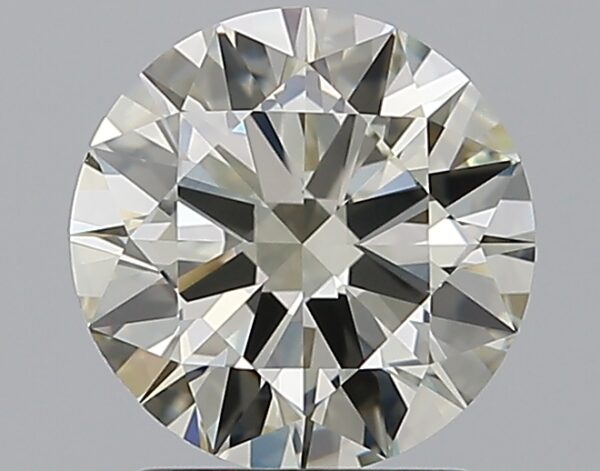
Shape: round
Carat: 1.7
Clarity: VS1
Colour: N
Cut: EX
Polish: VG
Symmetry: VG
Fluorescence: M
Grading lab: GIA
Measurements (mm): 7.67 x 7.77 x 4.62